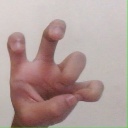
अक्षर: छ